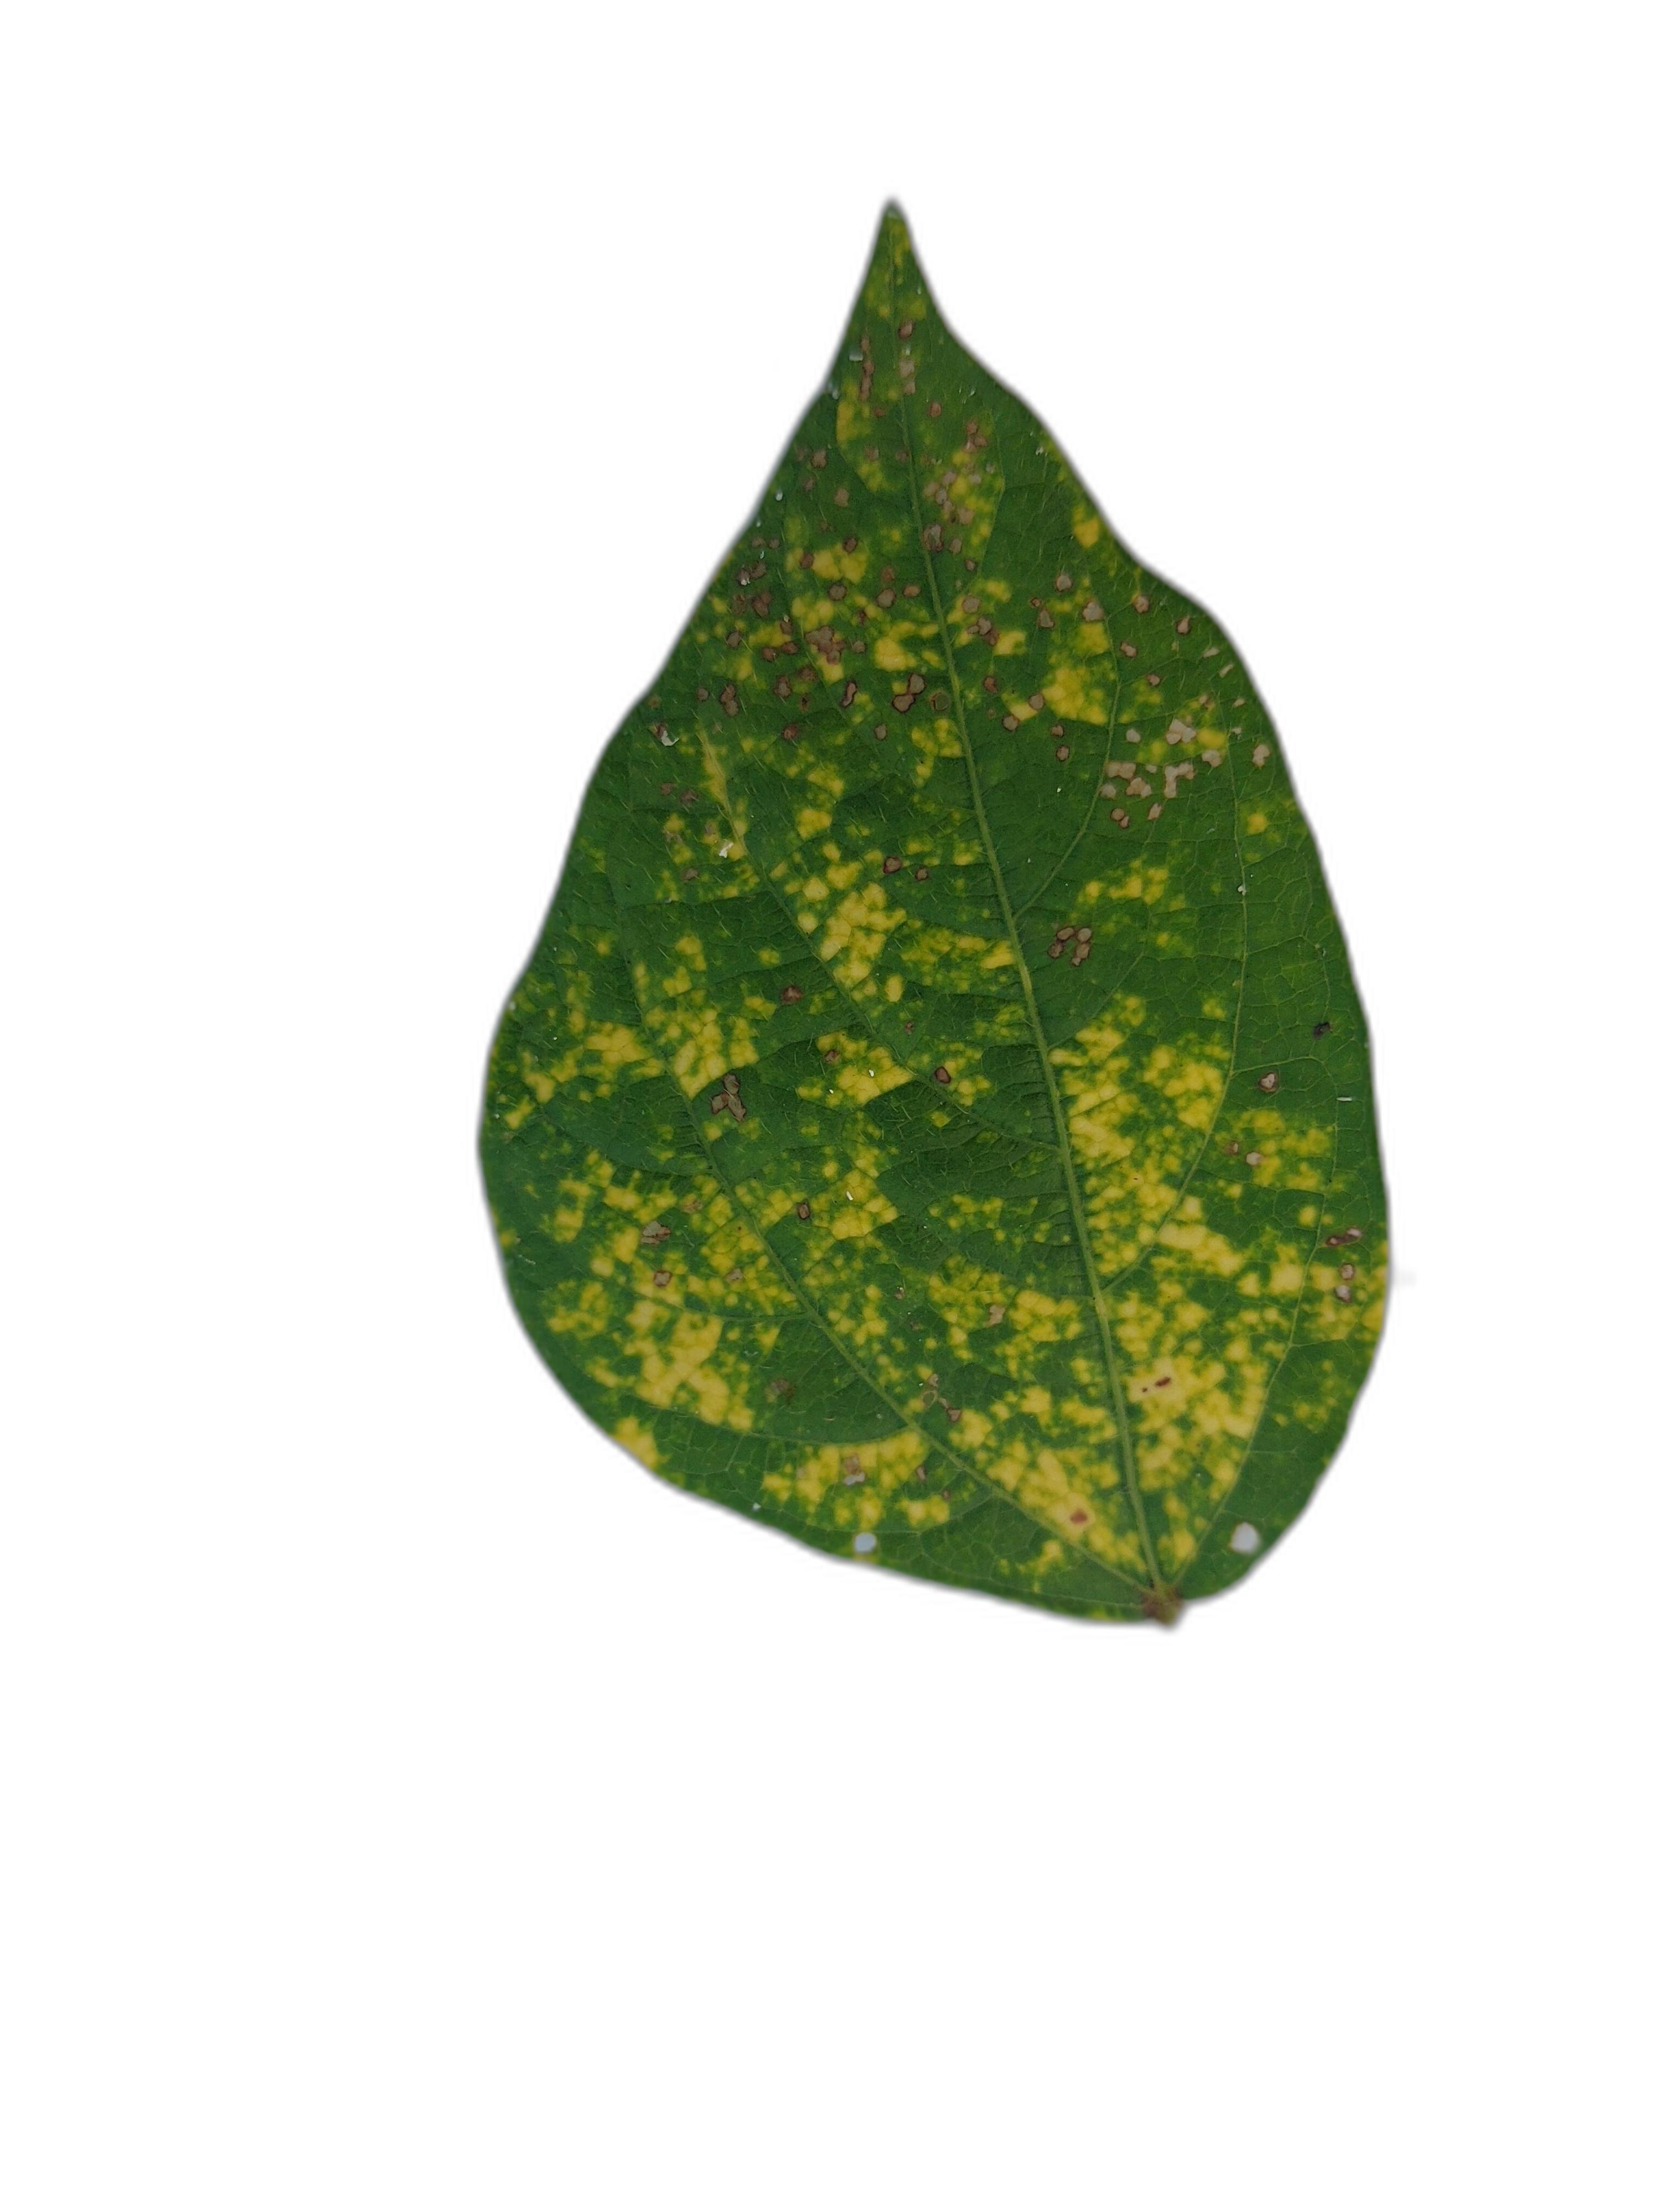
Label: Yellow Mosaic